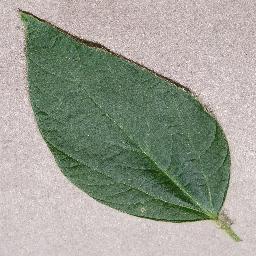
Label: Soybean___healthy